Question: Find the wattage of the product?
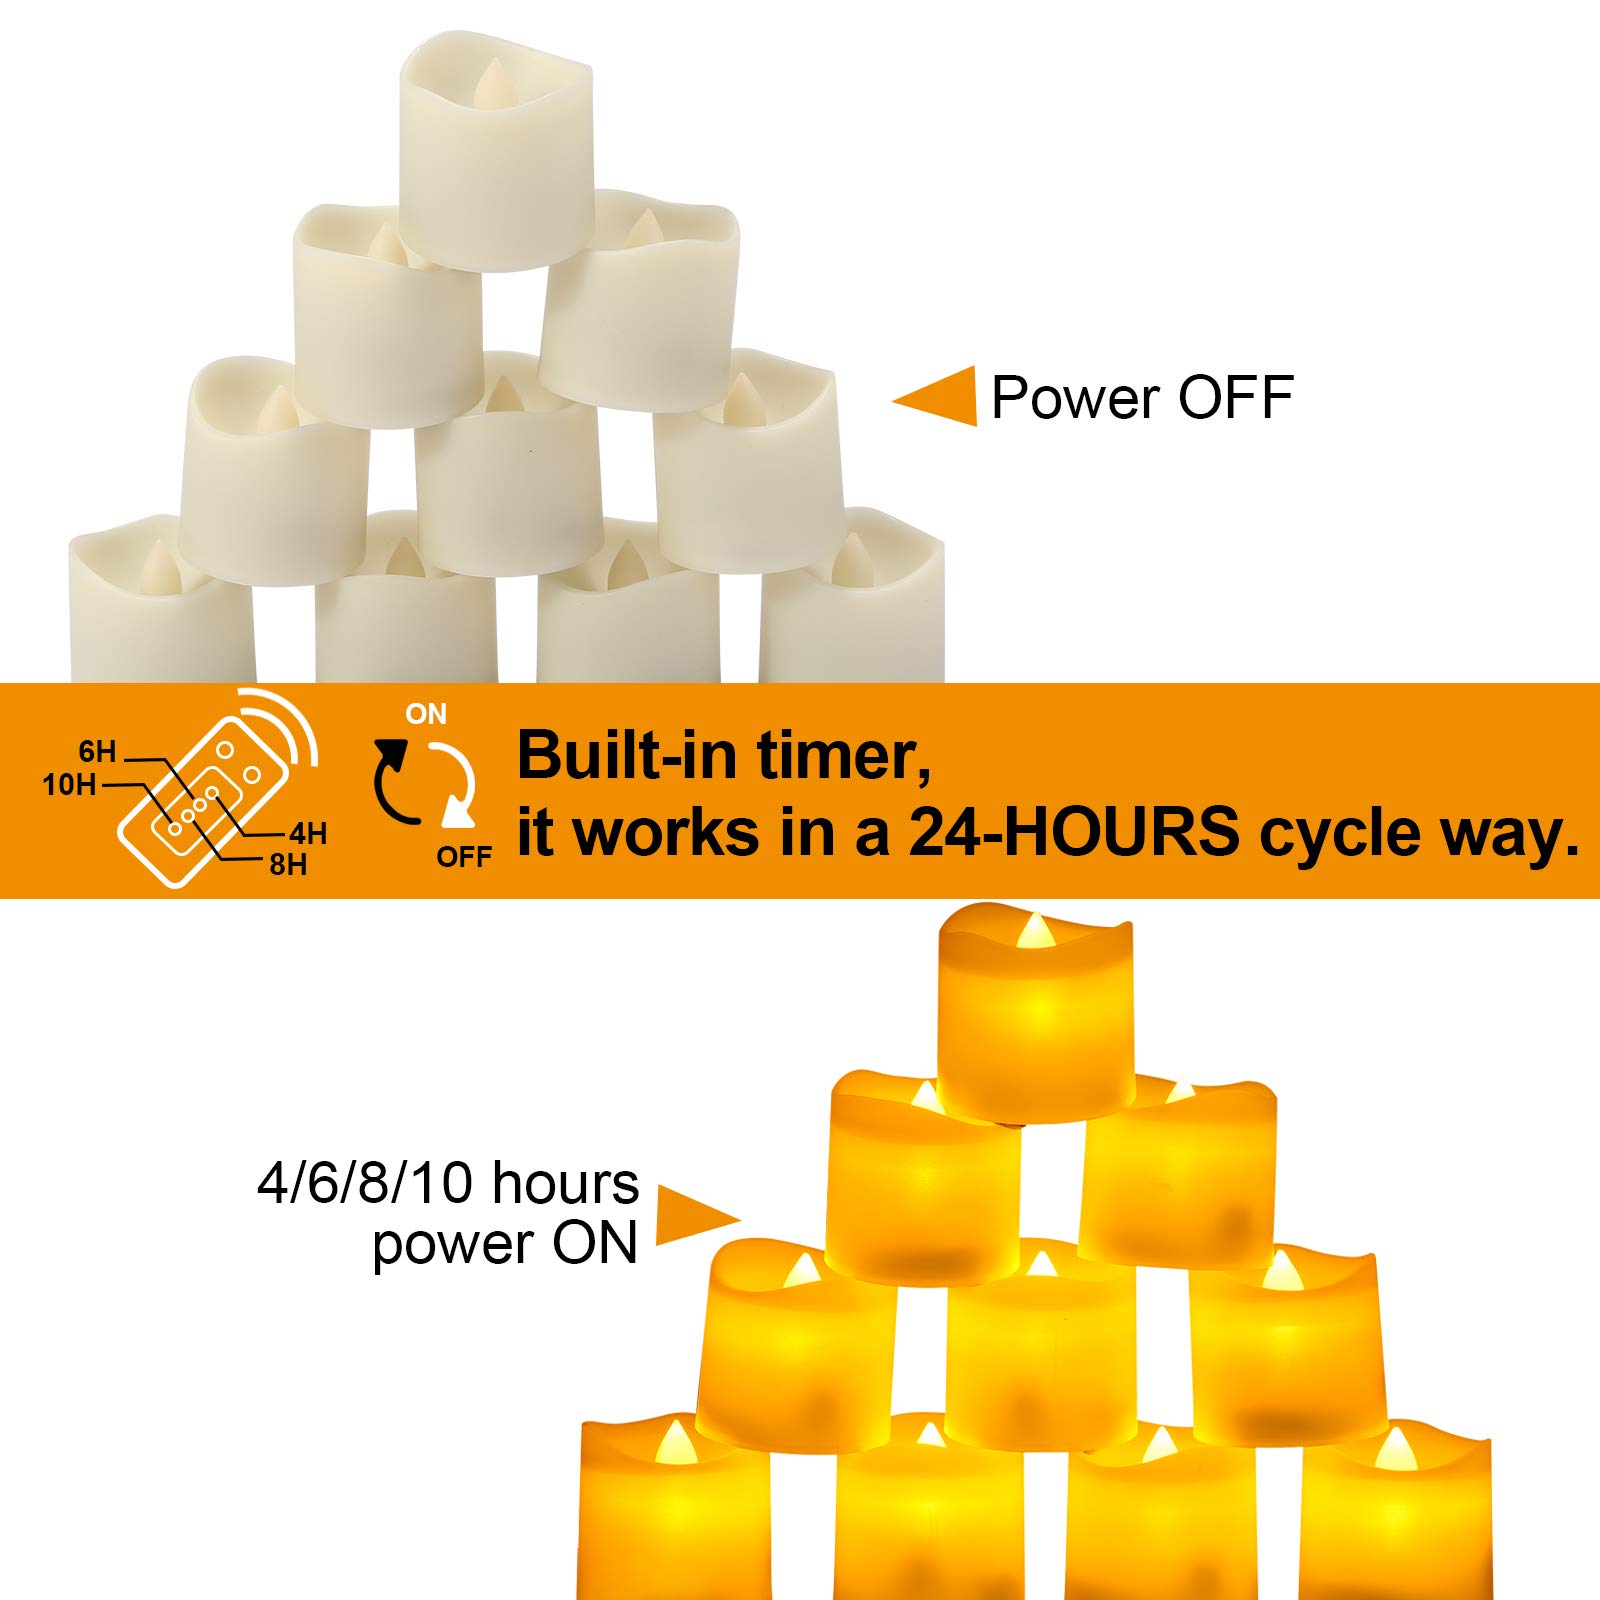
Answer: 10.0 horsepower